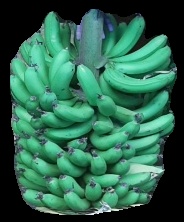
Variety: pachbale
Grade: grade1